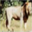
Label: lion